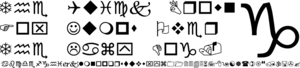
Wingdings est une police d'écriture au format TrueType, composée de pictogrammes, fournie avec Microsoft Windows à partir de la version 3.1. Cette police peut être utile pour insérer des symboles astronomiques.